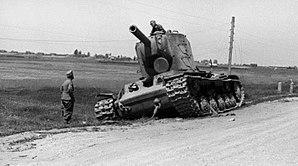
Le Junkers Ju 87 est le plus connu des bombardier en piqué de la Luftwaffe employé durant la Seconde Guerre mondiale. En allemand, « bombardier en piqué » se traduit par Sturzkampfflugzeug, composé de trois mots : « Sturz », « Kampf » et « Flugzeug » — soit littéralement « avion de combat en piqué ». En abrégé, le mot donne « Stuka », terme qui fut depuis presque invariablement associé au Ju 87, bien que les Stukas soient une catégorie d'avions, et non un terme désignant un unique modèle.